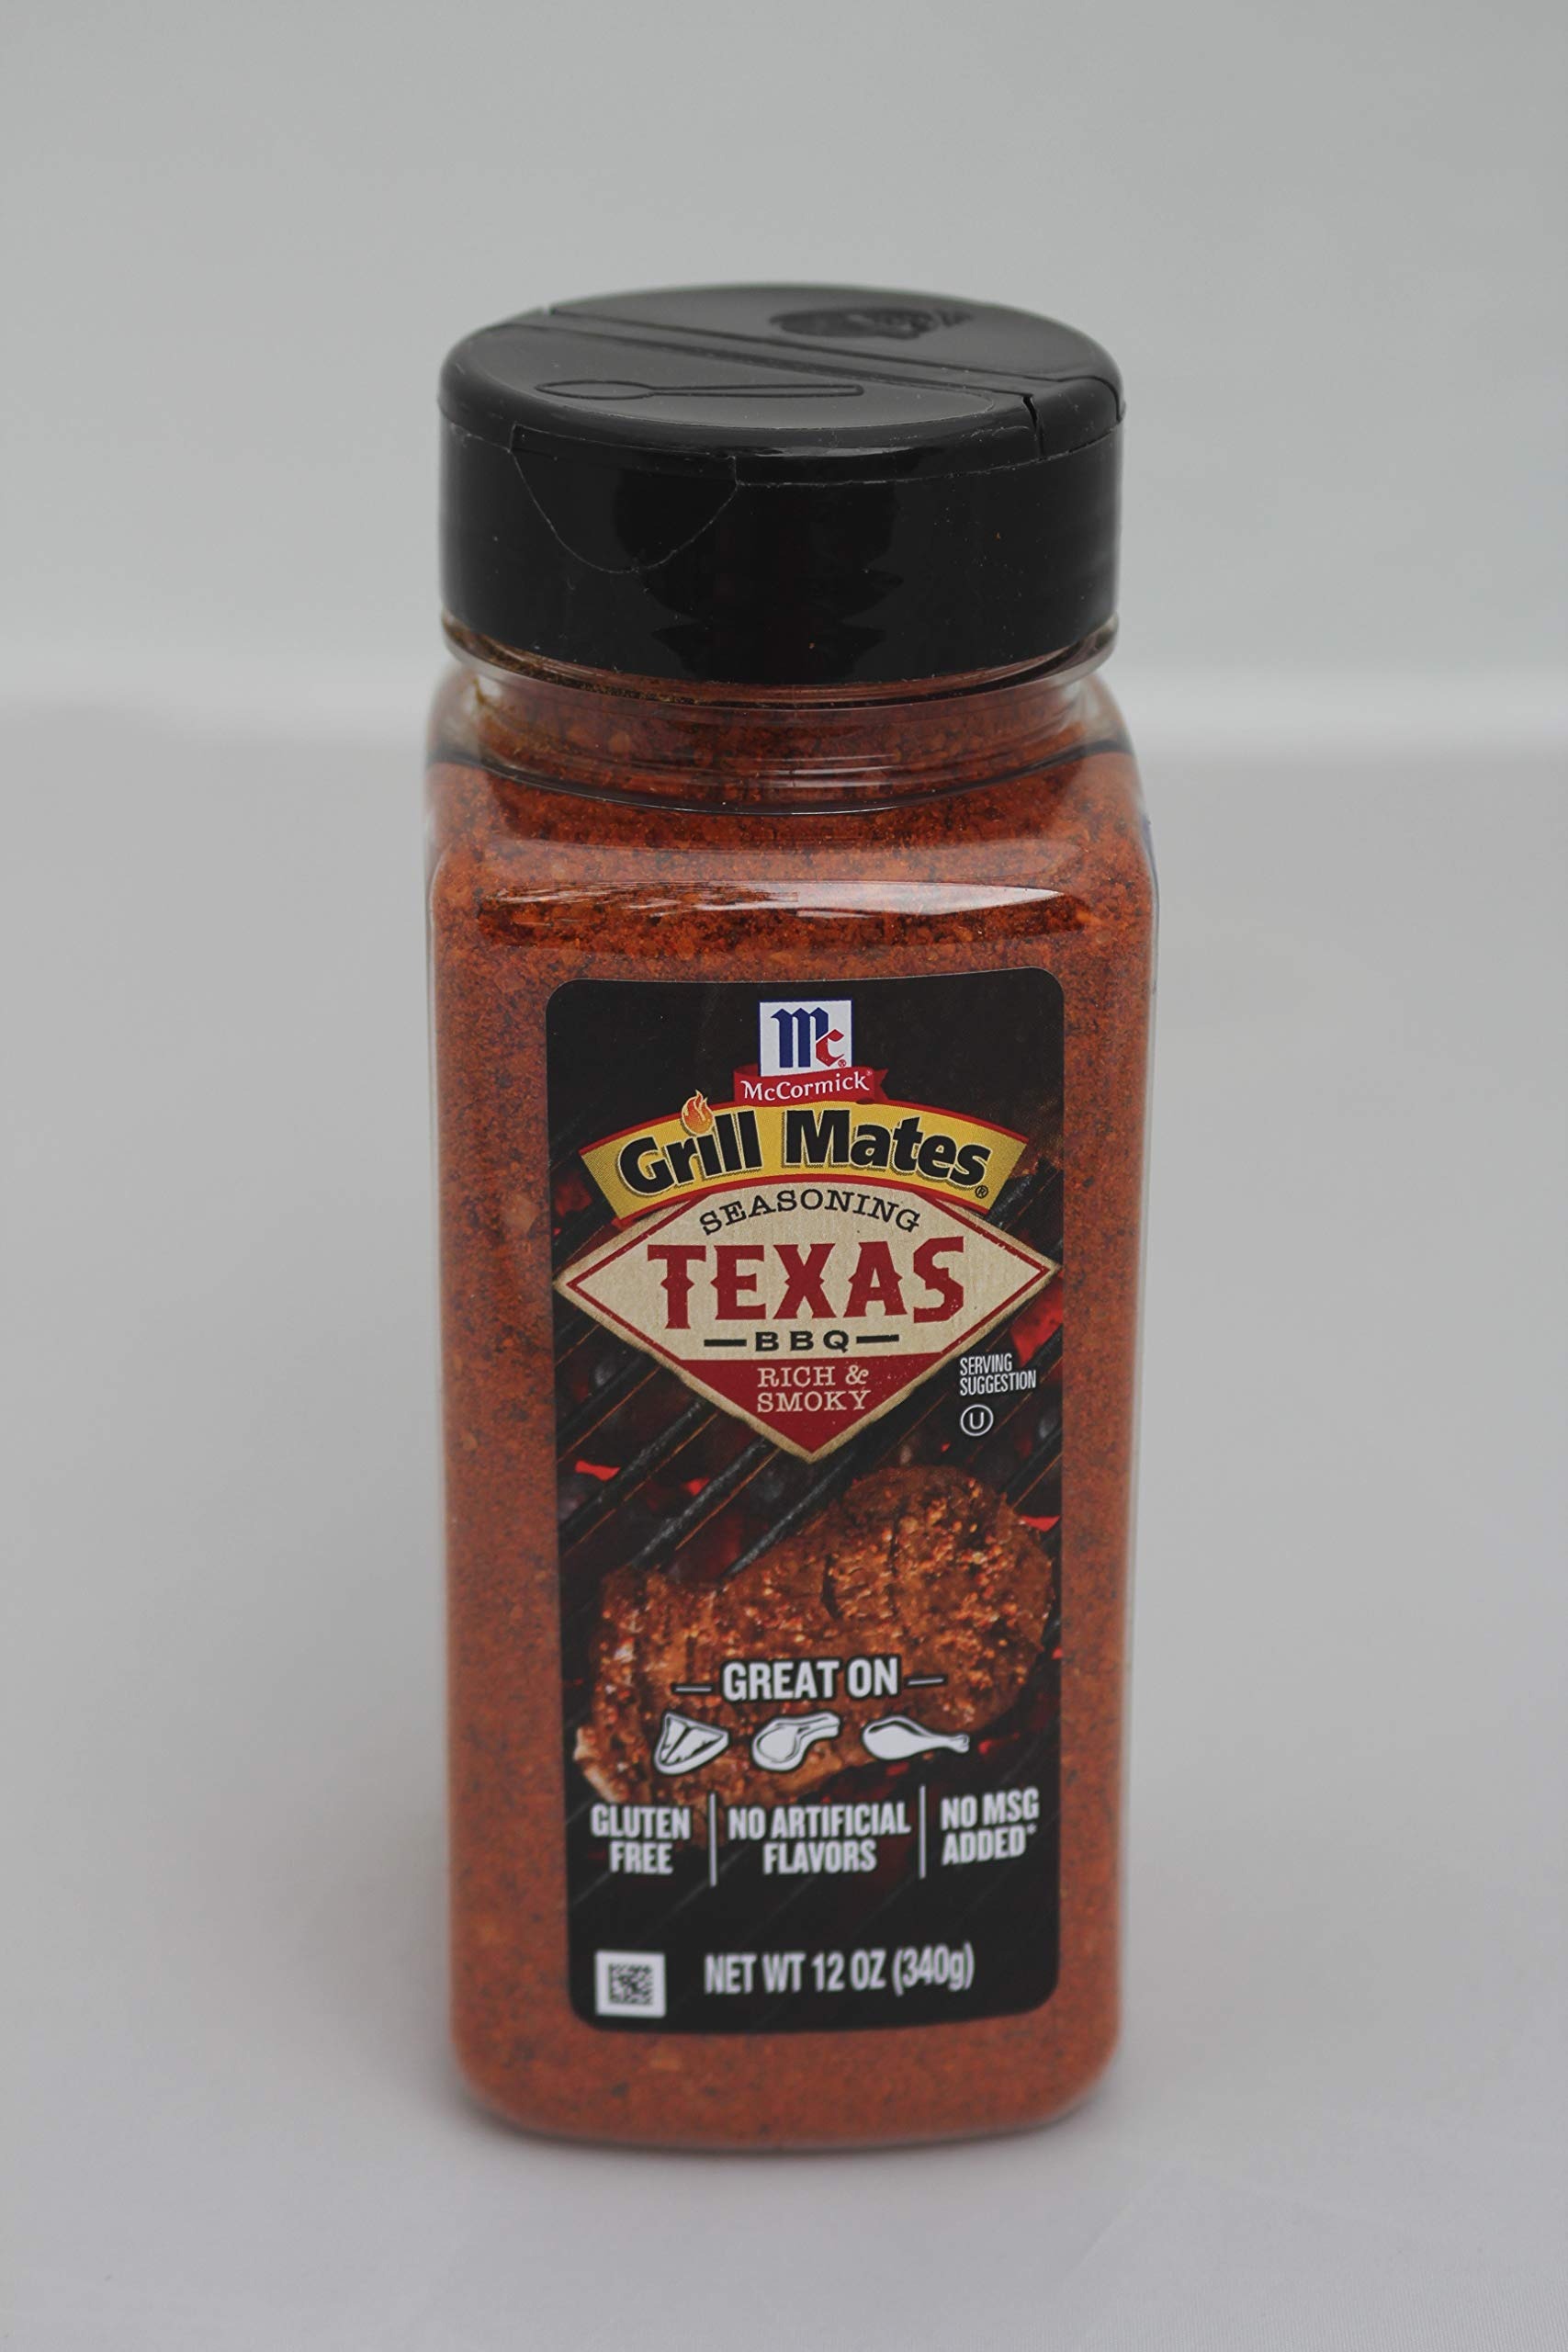
Item Name: McCormick Grill Mates Texas BBQ Seasoning 12 oz
Bullet Point 1: Great for Steak, Brisket, Chicken & Pork
Bullet Point 2: Rich & Smoky Blend
Product Description: Grill Mates Texas BBQ Seasoning takes the guesswork out of grilling seasonings with an authentic regional variation of iconic American barbecue flavors. They say everything’s bigger in Texas, and this Texas BBQ seasoning proves it with a rich and smoky blend that’s great on steak and brisket. Usage Tips Shake on 2 tbsp. Seasoning per 1 lb. beef, pork, chicken or vegetables. Ingredients Sea Salt, Tomato Powder, Spices (Including Chili Pepper, Paprika, Black Pepper), Molasses (Cane Sugar, Molasses), Brown Sugar, Onion, Demerara Sugar, Garlic, Sodium Diacetate, Sunflower Oil, Citric Acid, Silicon Dioxide (Added to Make Free Flowing), Natural Flavor (Including Smoke) & Caramel Color. Great for Steak, Brisket, Chicken & Pork Rich & Smoky Blend
Value: 12.0
Unit: Ounce

Price: 4.99